Consuelo Hernandez (politician)

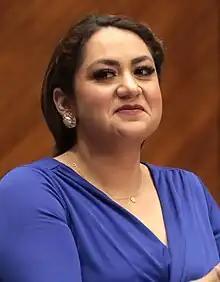
Hernandez in 2023

Consuelo Hernandez (April 23, 1992) is an American politician. She is a Democratic member of the Arizona House of Representatives elected to represent District 21 in 2022. She is president of the Sunnyside Unified School District.